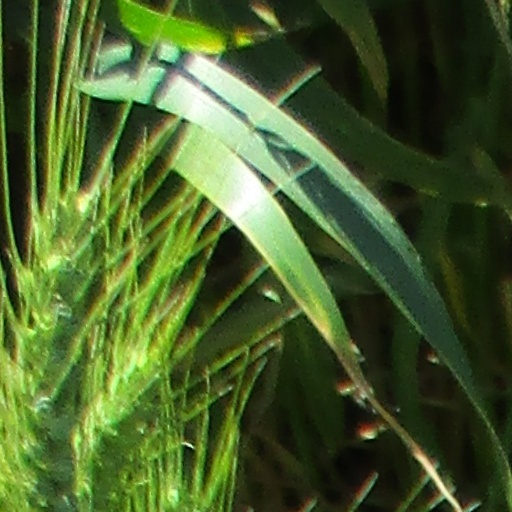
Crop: wheat